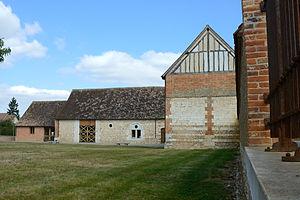
La maladrerie Saint-Nicolas est une léproserie fondée au début du XIIᵉ siècle.
Cet article recense une partie des monuments historiques de l'Eure, en France.